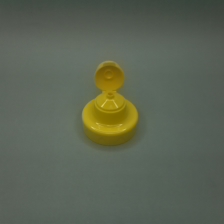
Color: yellow/gold
Cap type: flip-top cap